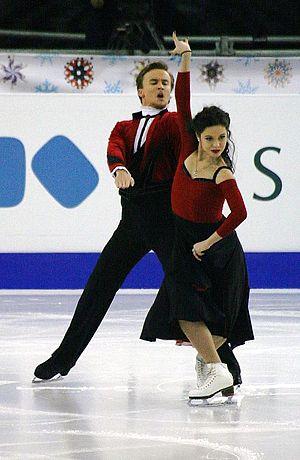
Ruslan Nailevich Zhiganshin est un patineur artistique russe né le 25 septembre 1992 à Moscou. Il participe aux Jeux olympiques d'hiver de 2014 à Sotchi, où il se classe seizième en danse sur glace avec Victoria Sinitsina. Il termine ensuite septième aux Mondiaux. Lors de la saison 2014-2015, il change de partenaire et s'associe avec Elena Ilinykh.
Elena Ilinykh est une patineuse artistique russe née le 25 avril 1994 au Kazakhstan. Elle participe aux Jeux olympiques d'hiver de 2014 à Sotchi, où elle remporte la médaille d'or de l'épreuve par équipes et la médaille de bronze en danse sur glace avec Nikita Katsalapov. Elle a obtenu trois médailles aux Championnats d'Europe durant sa carrière, le bronze en 2012 et l'argent en 2013 et 2014. Elle est associée depuis la saison 2014-2015 à Ruslan Zhiganshin.